Igawawen

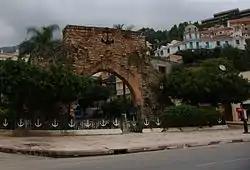
The golden gate in Bejaia, built by the Hammadids.

In the year 972, the Zwawa came under the control of the Zirids, Sanhaja Berbers whose ancestor was Ziri Ibn Menad al-Sanhaji, who ruled over "Al-Maghrib al-Awsat" (central Maghreb, modern Algeria) and Ifriqya, also called "Al-Maghrib al-Adna" ("he closest Maghreb" to the East, modern day Tunisia), in the name of the Fatimids after their departure for Cairo. After the split of the Zirid dynasty into two branches in the beginning of the 11st century, the Badicids (descendants of Badis, son of al-Mansur, son of Buluggin, son of Ziri) reigned over Ifriqya from Kairouan, and the Hammadites (descendants of Hammad, son of Buluggin) who reigned over the central Maghreb from the Kaala des Beni Hammad, then Bejaia. The Zwawa were forced to make their submission, and the city of Bejaia was built on their territory. The Zwawa often rebelled against the Hammadids, because they were reassured and had nothing to fear in their mountains.